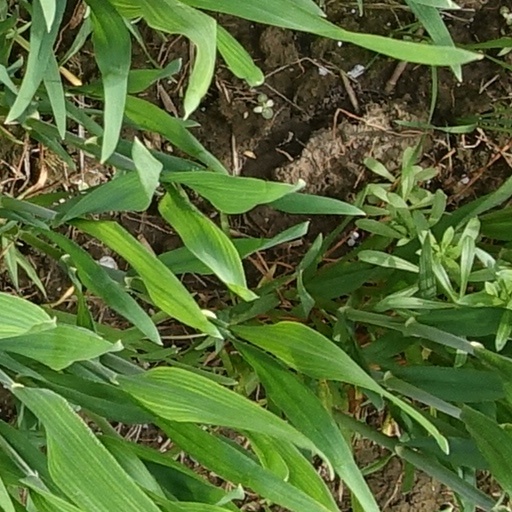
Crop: wheat